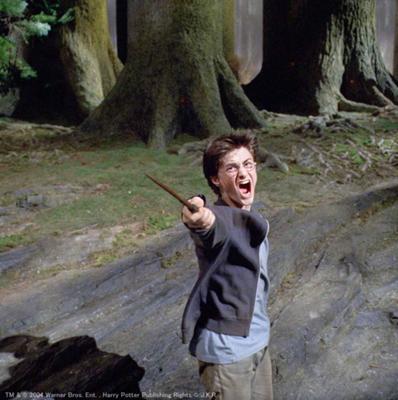
回答: UNOって言ってなーーーーーーーーーーい!